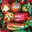
Label: sweet_pepper